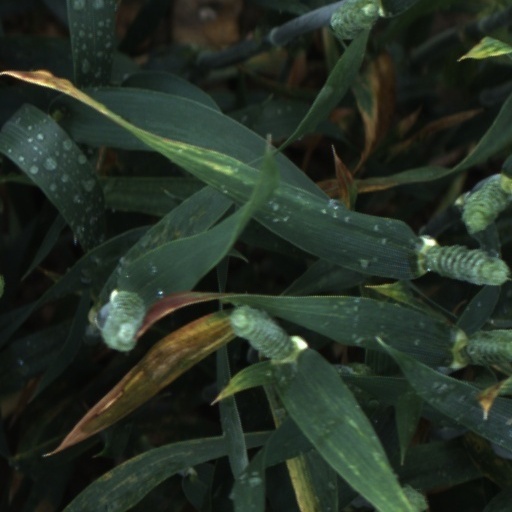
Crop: wheat